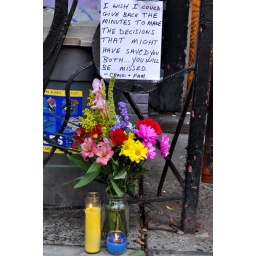
Midday Tuesday, a person dropped a bouquet of flowers and a note in front of Pastoressa's apartment building on 7th street.